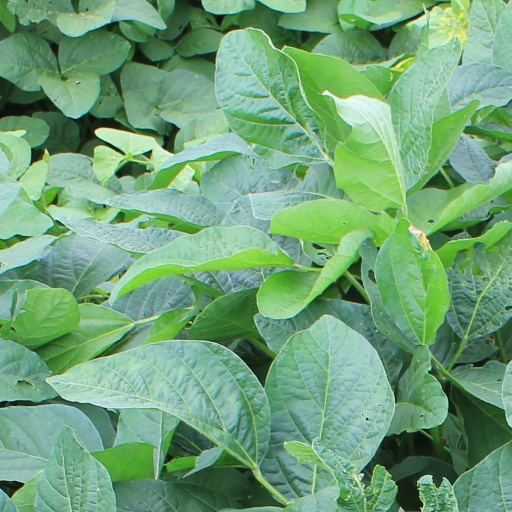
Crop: soybean